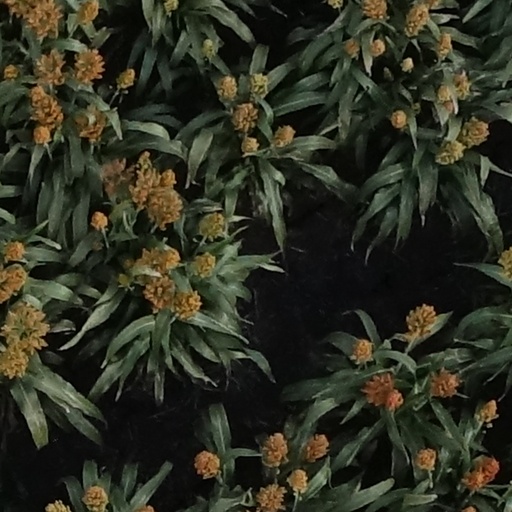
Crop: sorghum